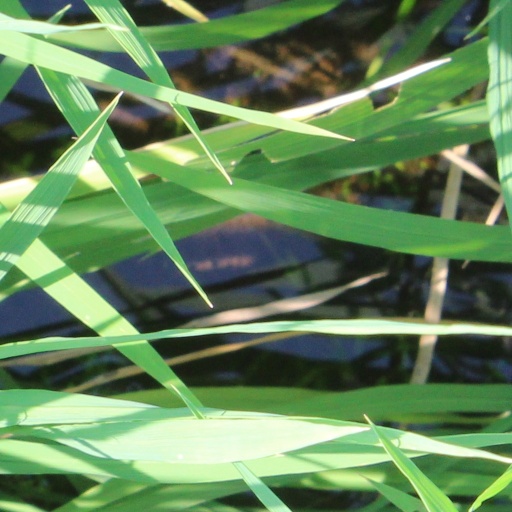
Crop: rice